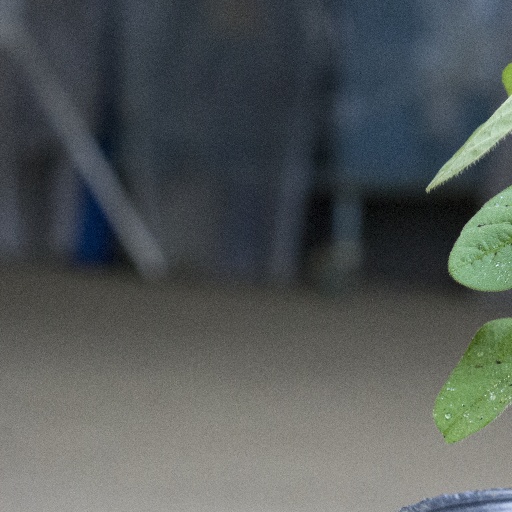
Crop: soybean